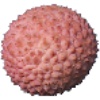
Label: lychee